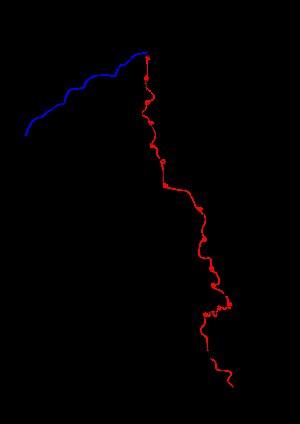
La cotation en escalade est une évaluation d'une voie en fonction de son type, de son engagement mais surtout de sa difficulté. Le grimpeur qui réussit la première ascension d'une voie est généralement celui qui donne la première cotation de la voie. Cette évaluation est un peu subjective à cause des différences que peuvent ressentir les grimpeurs en fonction de leurs capacités et spécialités, cependant elle reste le meilleur moyen pour avoir une estimation de la difficulté générale de la voie.